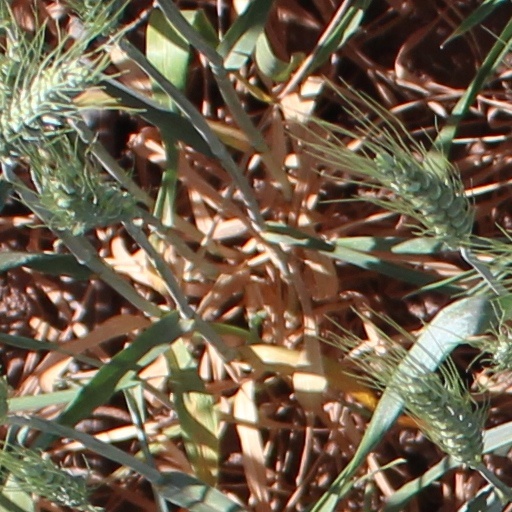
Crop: wheat